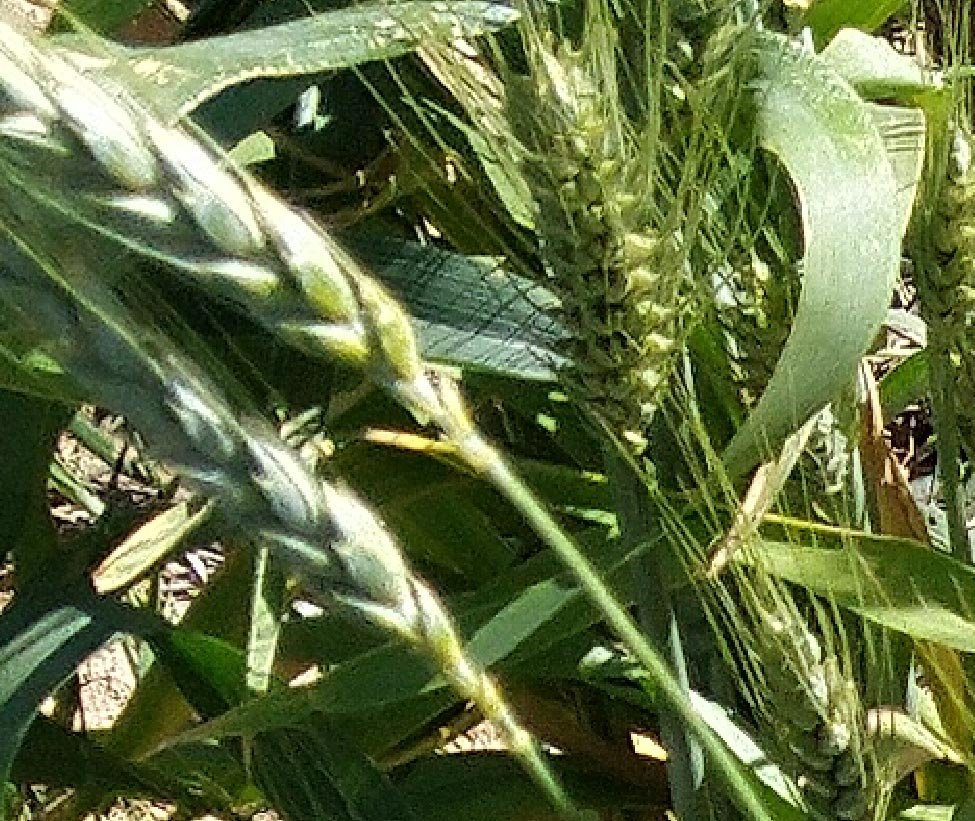
Label: Wheat___Healthy